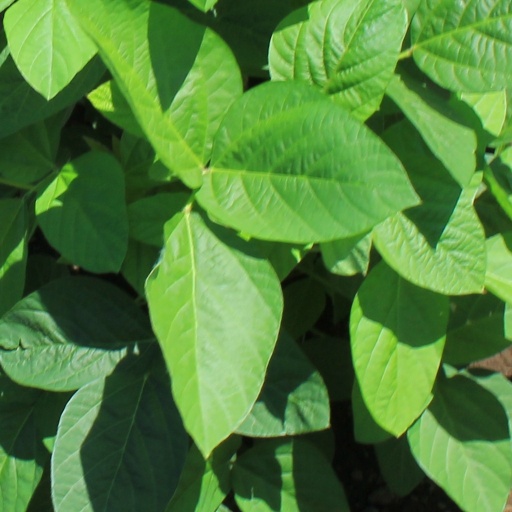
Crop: soybean